Maltase

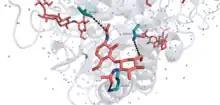
Ligand (NAG) interactions in Maltase-Glucoamylase

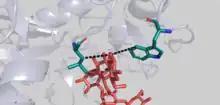
Interactions of oligosaccharides in Alpha-amylase

Maltase is an informal name for a family of enzymes that catalyze the hydrolysis of disaccharide maltose into two simple sugars of glucose. Maltases are found in plants, bacteria, yeast, humans, and other vertebrates.